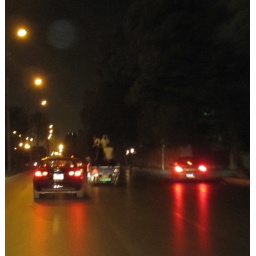
small flatbed truck with young boys sitting on boxes in the back